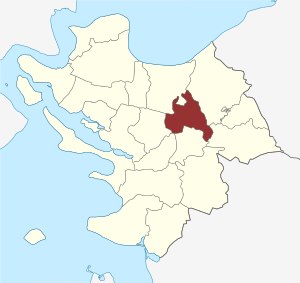
Indslev Sogn
Sognets placering
Indslev Sogn er et sogn i Middelfart Provsti. Sognet ligger i Middelfart Kommune. Indtil kommunalreformen i 2007 lå det i Ejby Kommune og indtil kommunalreformen i 1970 lå det i Vends Herred. I Indslev Sogn ligger Indslev Kirke.